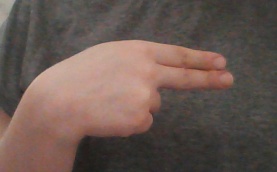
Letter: ain